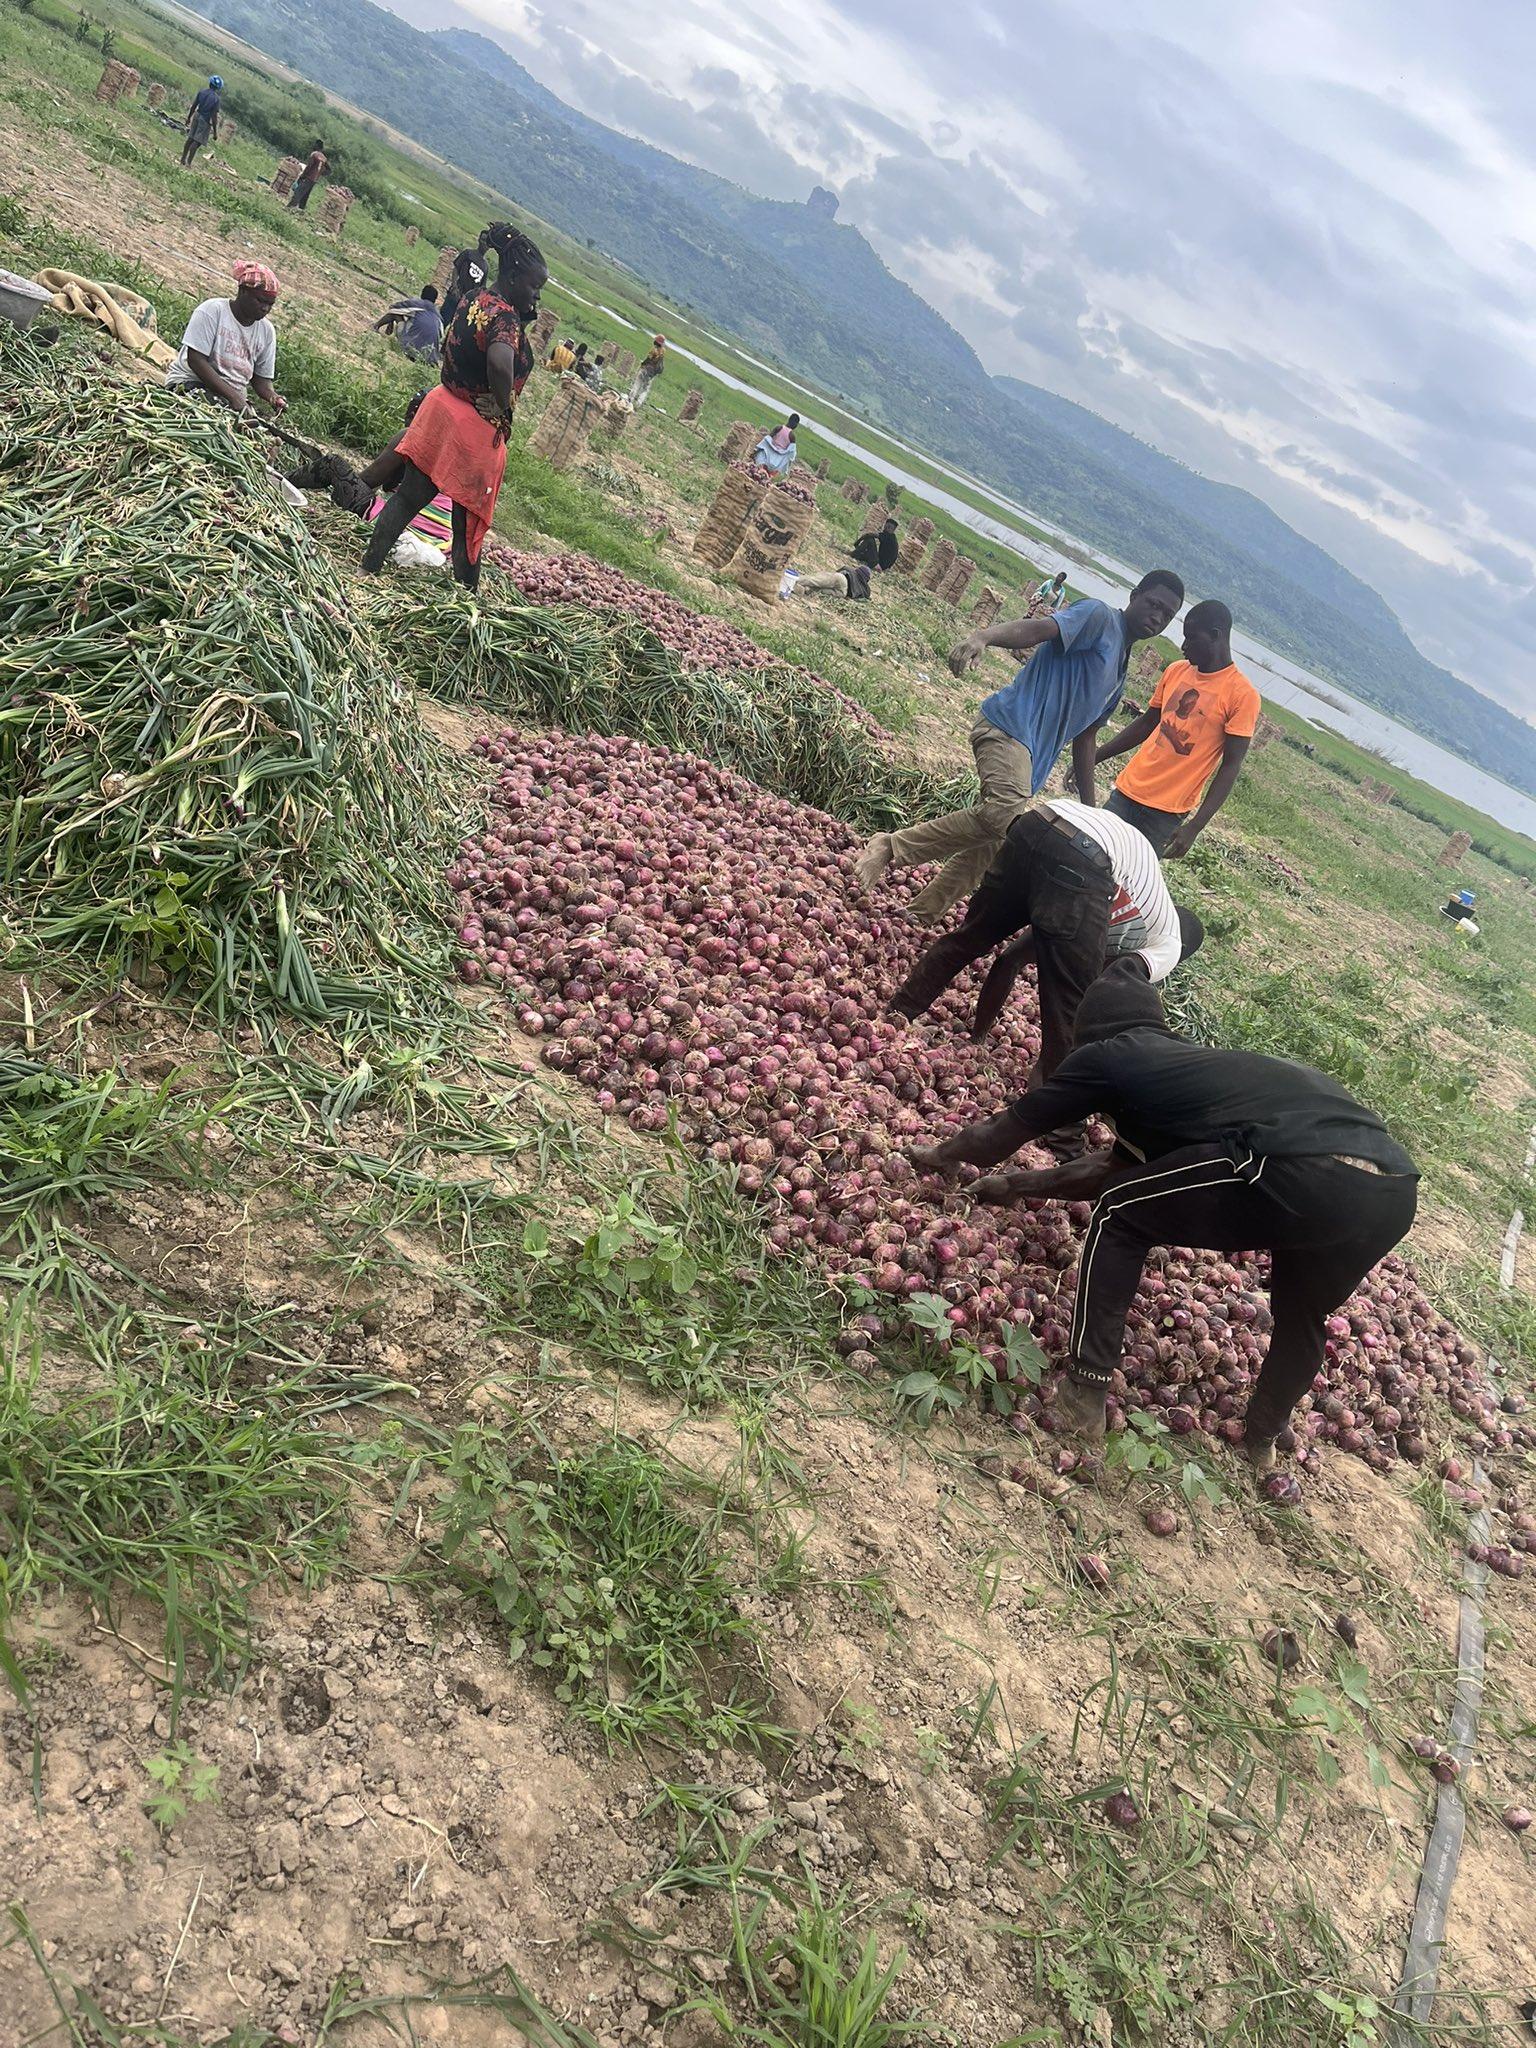
Jopi la watu waliopo katika eneo kubwa la wazi lililo tambarare, lenye mkusanyiko wa mazao ya biashara aina ya vitunguu, likiashiria kuwani wakulima waliopo katika eneo la shamba linalotumika kwaajili yakuzalisha mazao hayo.